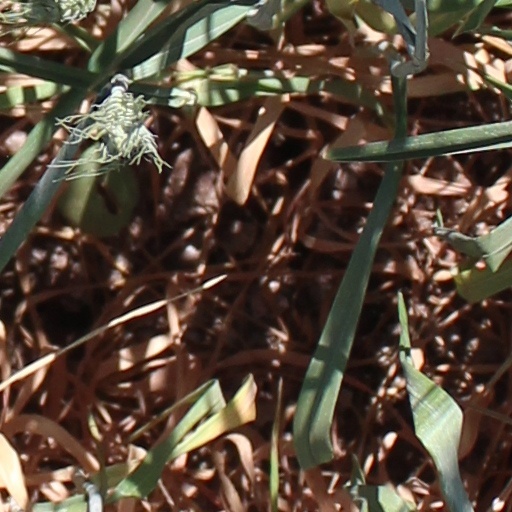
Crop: wheat